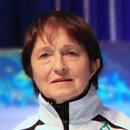
Age: 67